Ammunition

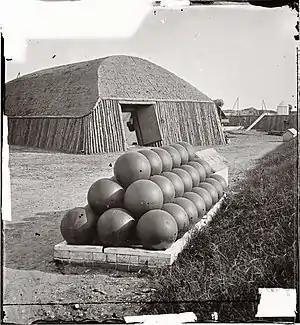
Cannonballs from the American Civil War

Ammunition, also known as ammo, is the material fired, scattered, dropped, or detonated from any weapon or weapon system. The term includes both expendable weapons (e.g., bombs, missiles, grenades, land mines), and the component parts of other weapons that create the effect on a target (e.g., bullets and warheads).